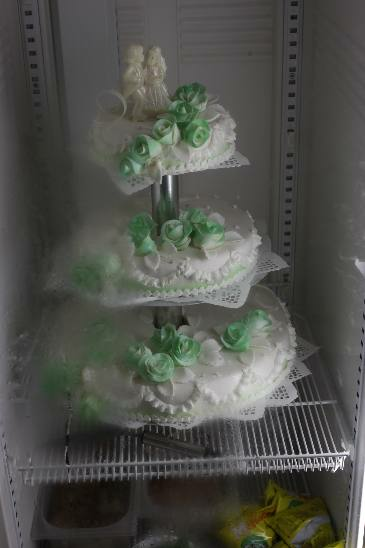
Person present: No